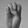
ASL letter: E